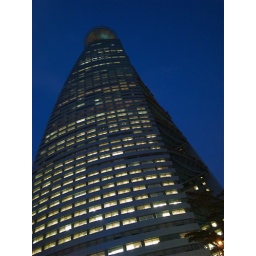
Telekom Malaysia Tower, Kuala Lumpur, Malaysia. Shot from the open air car park just in front of the building